Nelson Muntz

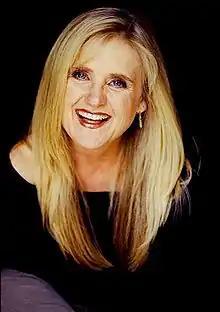
Nancy Cartwright voices Nelson, even though the role was not assigned to her originally.

"The Simpsons" creator Matt Groening named Nelson after the wrestling hold of the same name. Cast member Nancy Cartwright voices the character, which first appeared in the fifth episode of the first season, "Bart the General" (1990). American voice actress Dana Hill was first supposed to provide Nelson's voice and attended the read-through of the episode. However, as Cartwright wrote in her autobiography "My Life as a 10-Year-Old Boy", "the producers were still putting together this ensemble of [actors] and, come Monday, at the recording, she was nowhere to be found and the part was assigned to me. I didn't have time to ask why and I still don't have a clue." Cartwright also commented that when she first found out she would be voicing Nelson, "I asked myself, 'What does a bully sound like?' Well... what you hear is what you get. When I first uttered, 'I'll get you after school, man!' I let out a sigh of relief when I got through the line and a double-sigh when it got a laugh."